Mary Ware (writer)

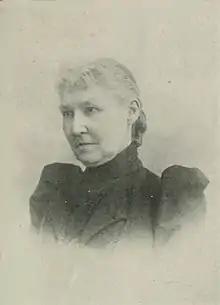
"A Woman of the Century"

Mary Ware (Harris; pen name, Gertrude Glenn; April 11, 1828 – May 25, 1915) was an American "southland" poet and prose writer. She contributed poems to various periodicals for more than fifty years. She also published a limited edition of her poems for private distribution.